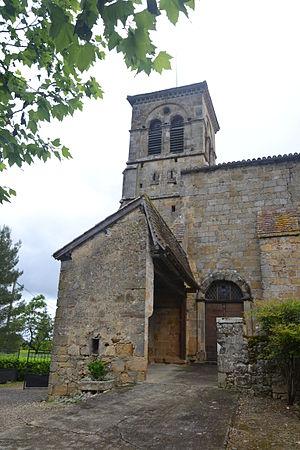
église de Sarragachies
Sarragachies est une commune française située dans le département du Gers en région Occitanie.